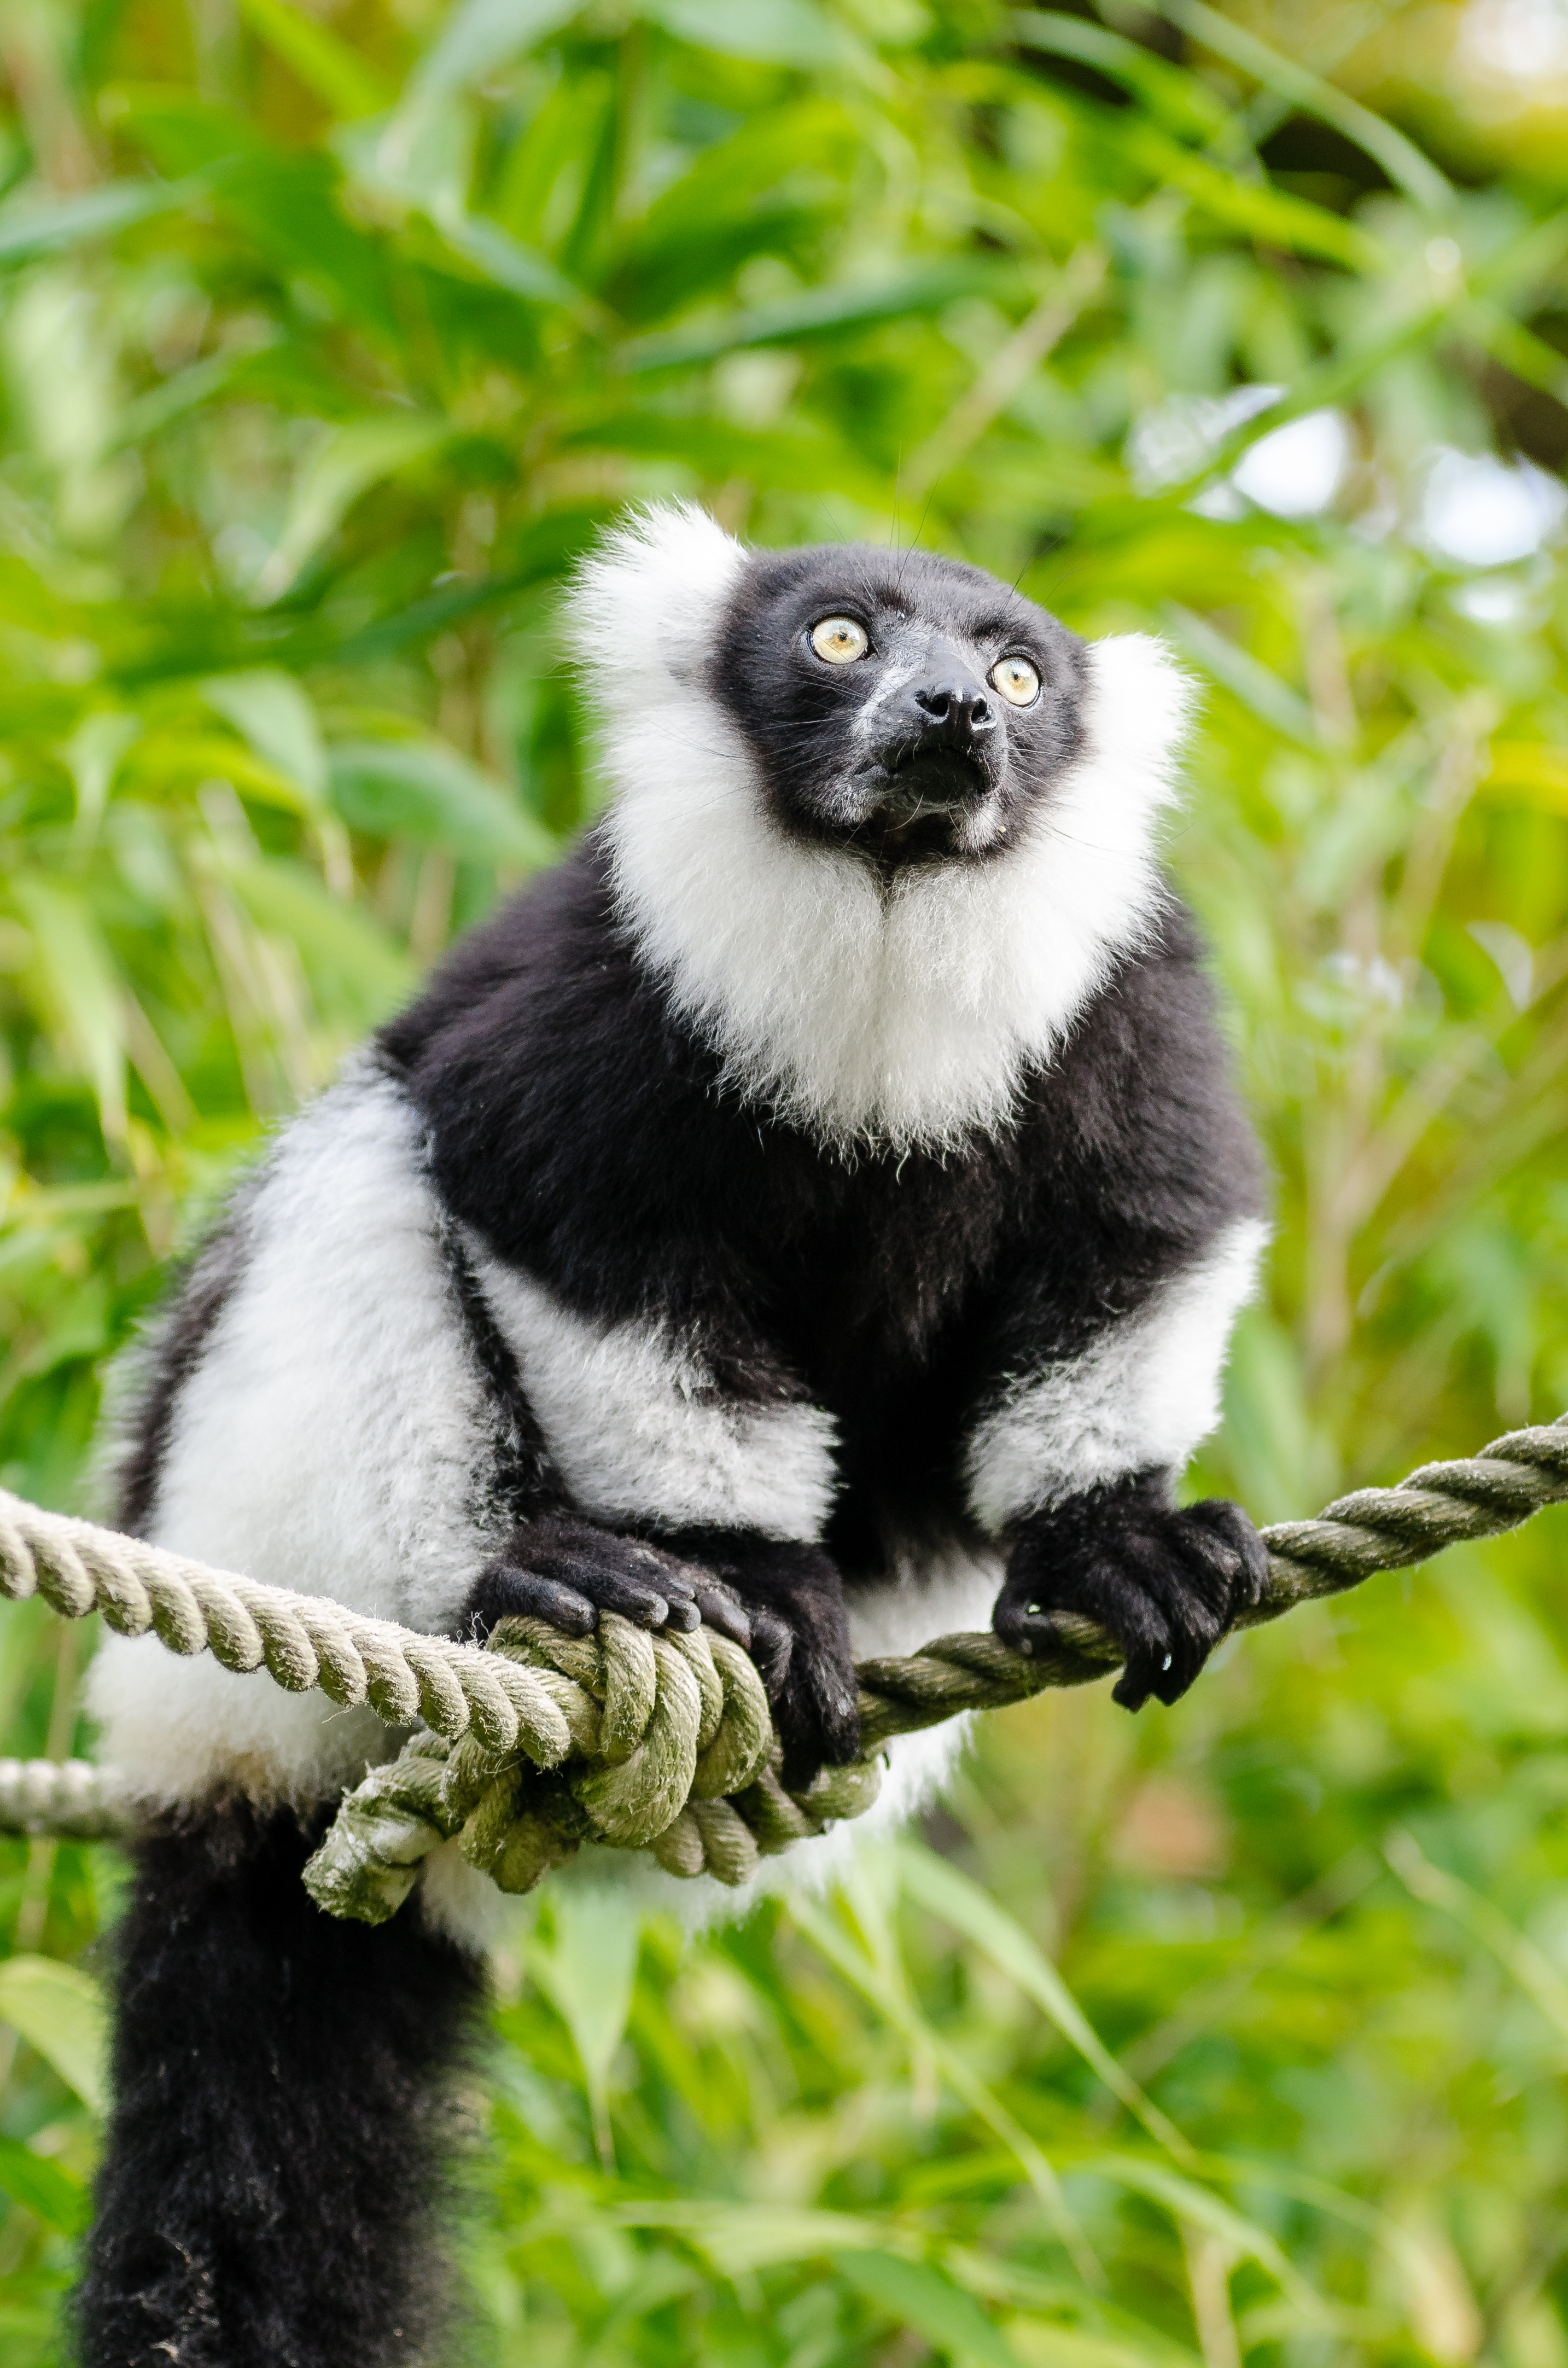
bokeh, white, feet, animal, cute, wildlife, zoo, fur, foot, mammal, nikon, black, fauna, primate, world, eyes, festival, eye, gibbon, madagascar, vertebrate, germany, deutschland, schwarz, tier, fell, augen, adorable, lemur, niedlich, tierpark, madagaskar, ruffed, weiser, vari, lemuren, auge, fus, fuse, macaque, gr n, new world monkey, indri